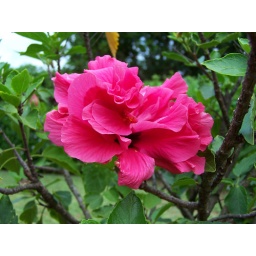
in your face PINK flower